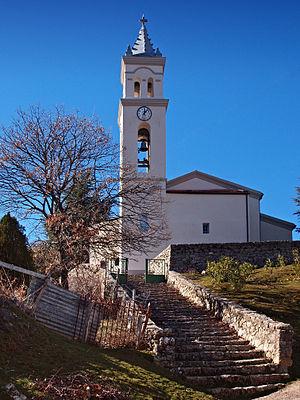
Calacuccia (Corse) - Église paroissiale Saint-Pierre et Saint-Paul
Calacuccia est une commune française dans la circonscription départementale de la Haute-Corse et le territoire de la collectivité de Corse. Le village appartient à la piève de Niolo dont il est historiquement le chef-lieu.